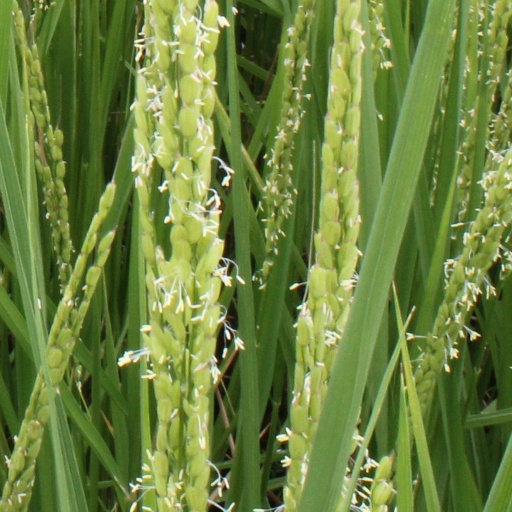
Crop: rice